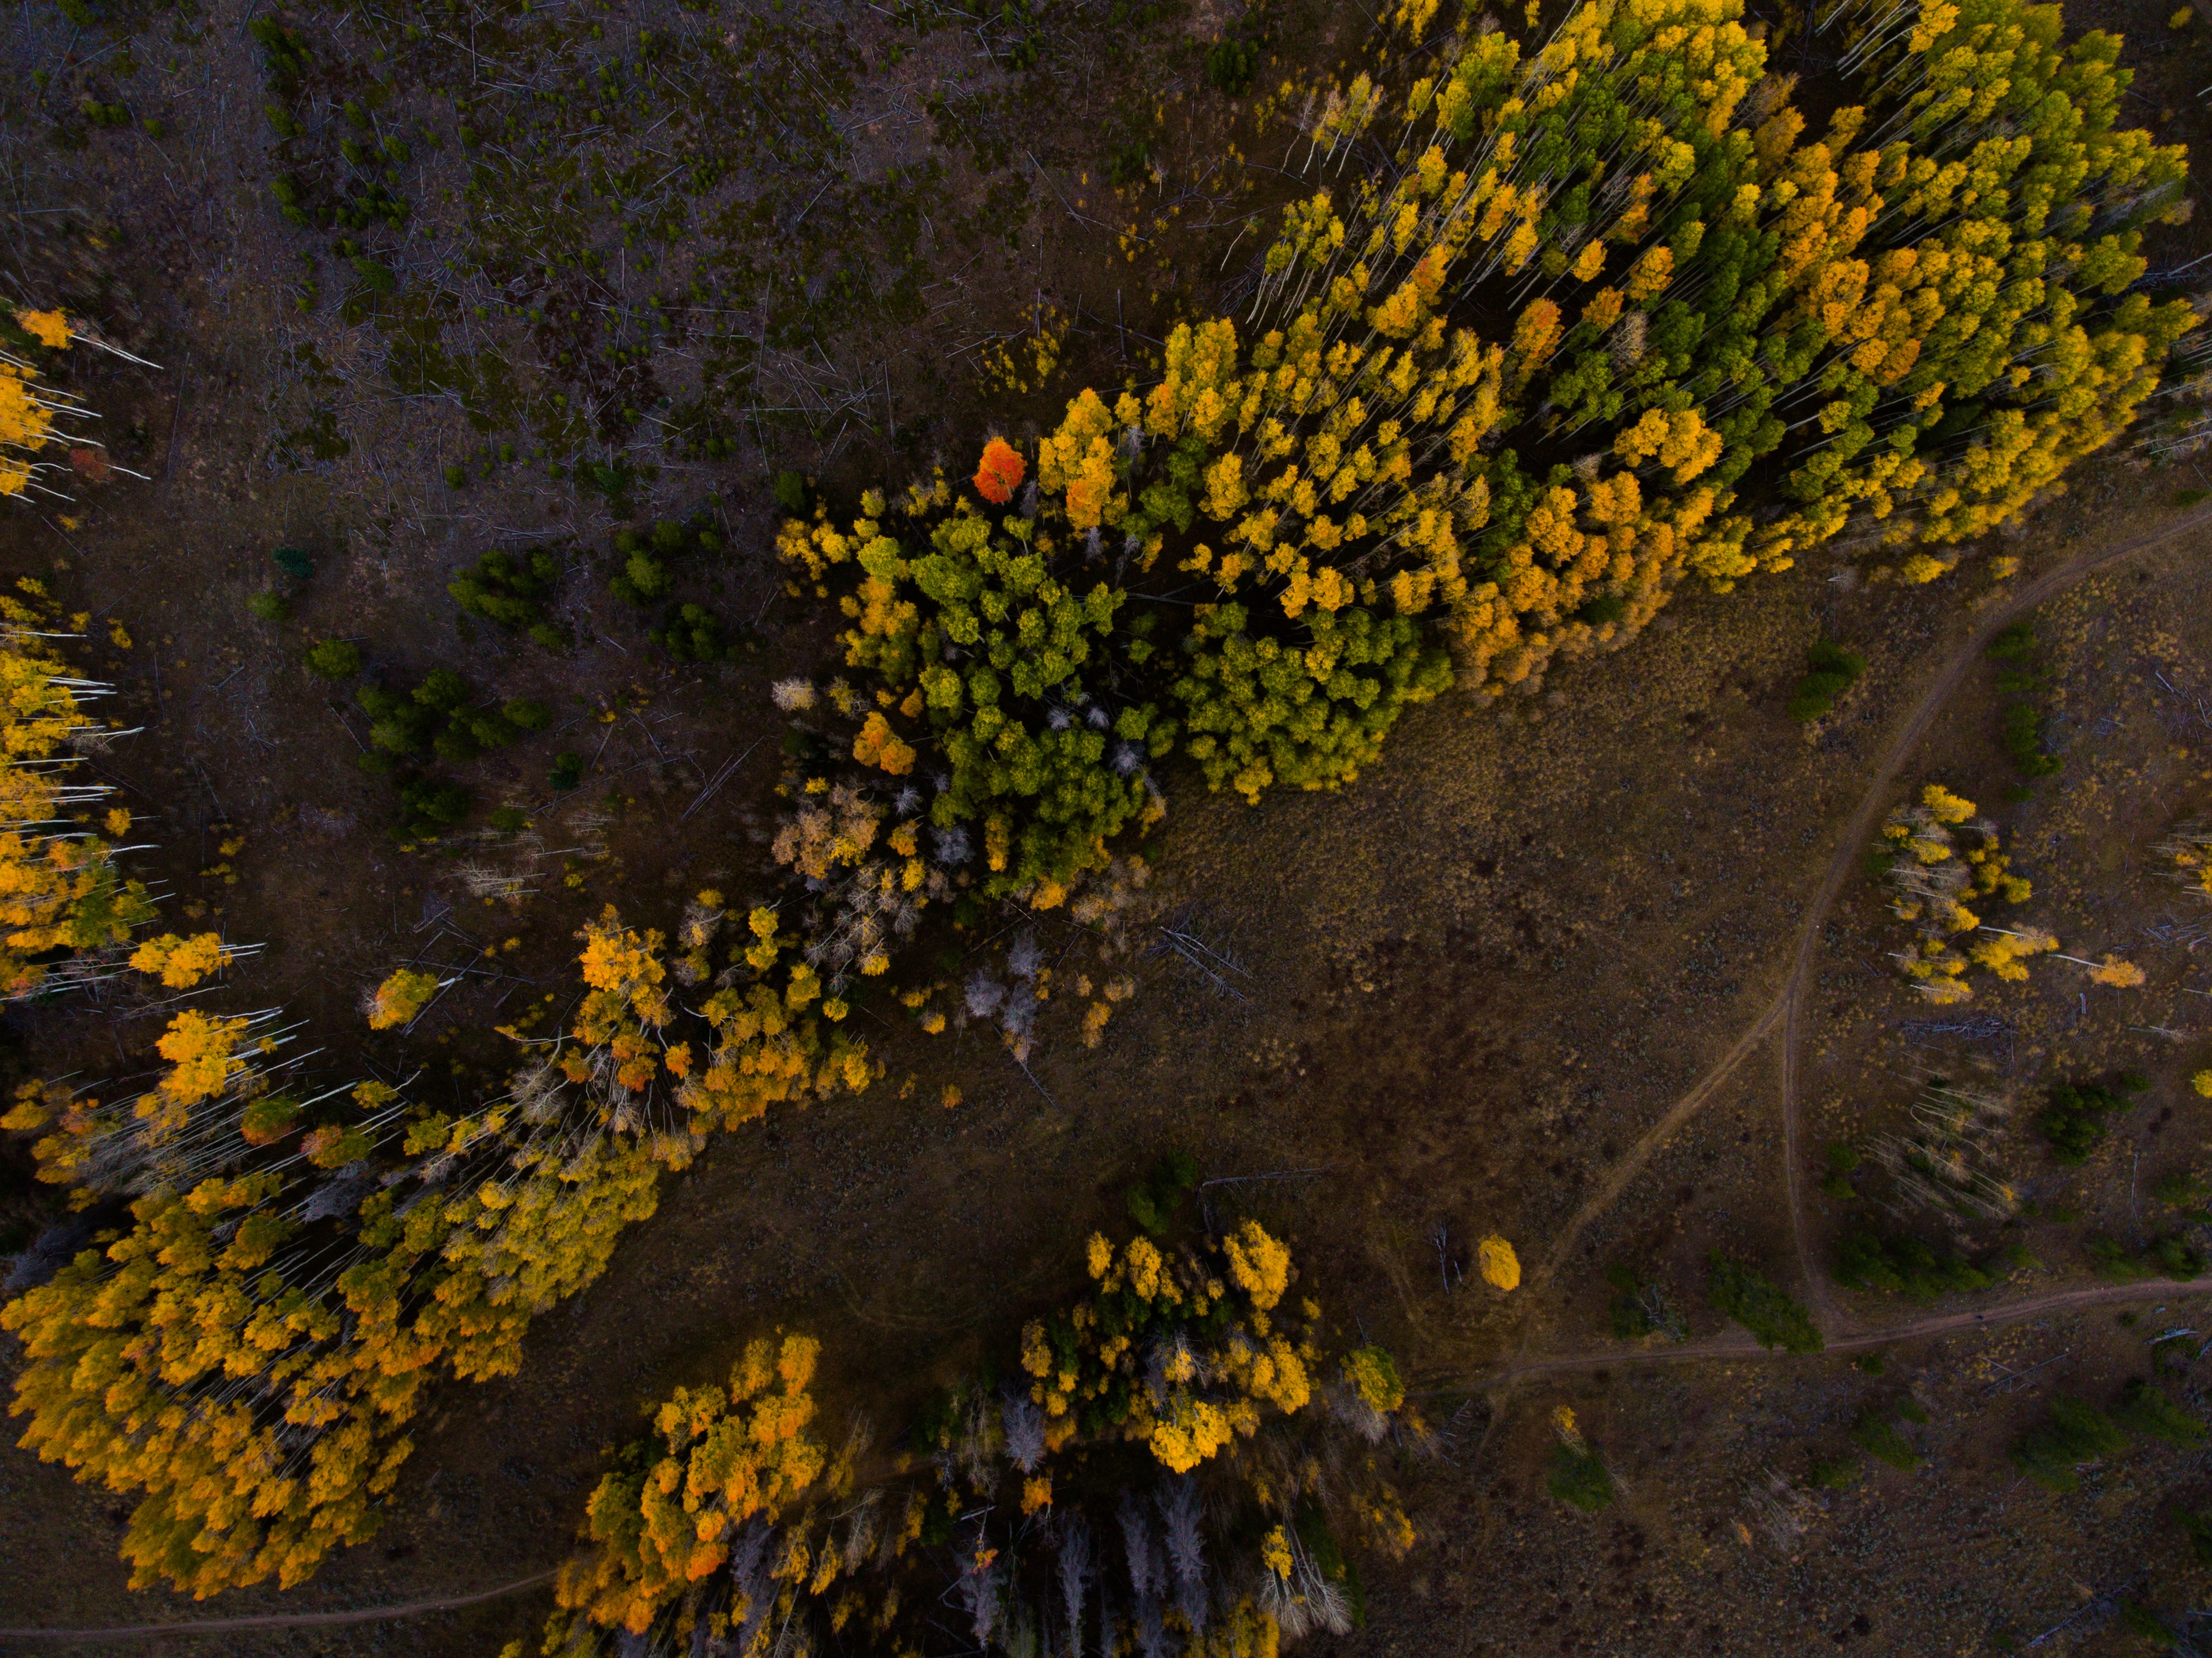
tree, nature, plant, sunlight, leaf, flower, green, autumn, botany, yellow, flora, season, wildflower, shrub, woodland, flowering plant, land plant